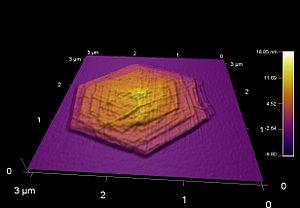
Le palladium est l'élément chimique de numéro atomique 46, de symbole Pd.